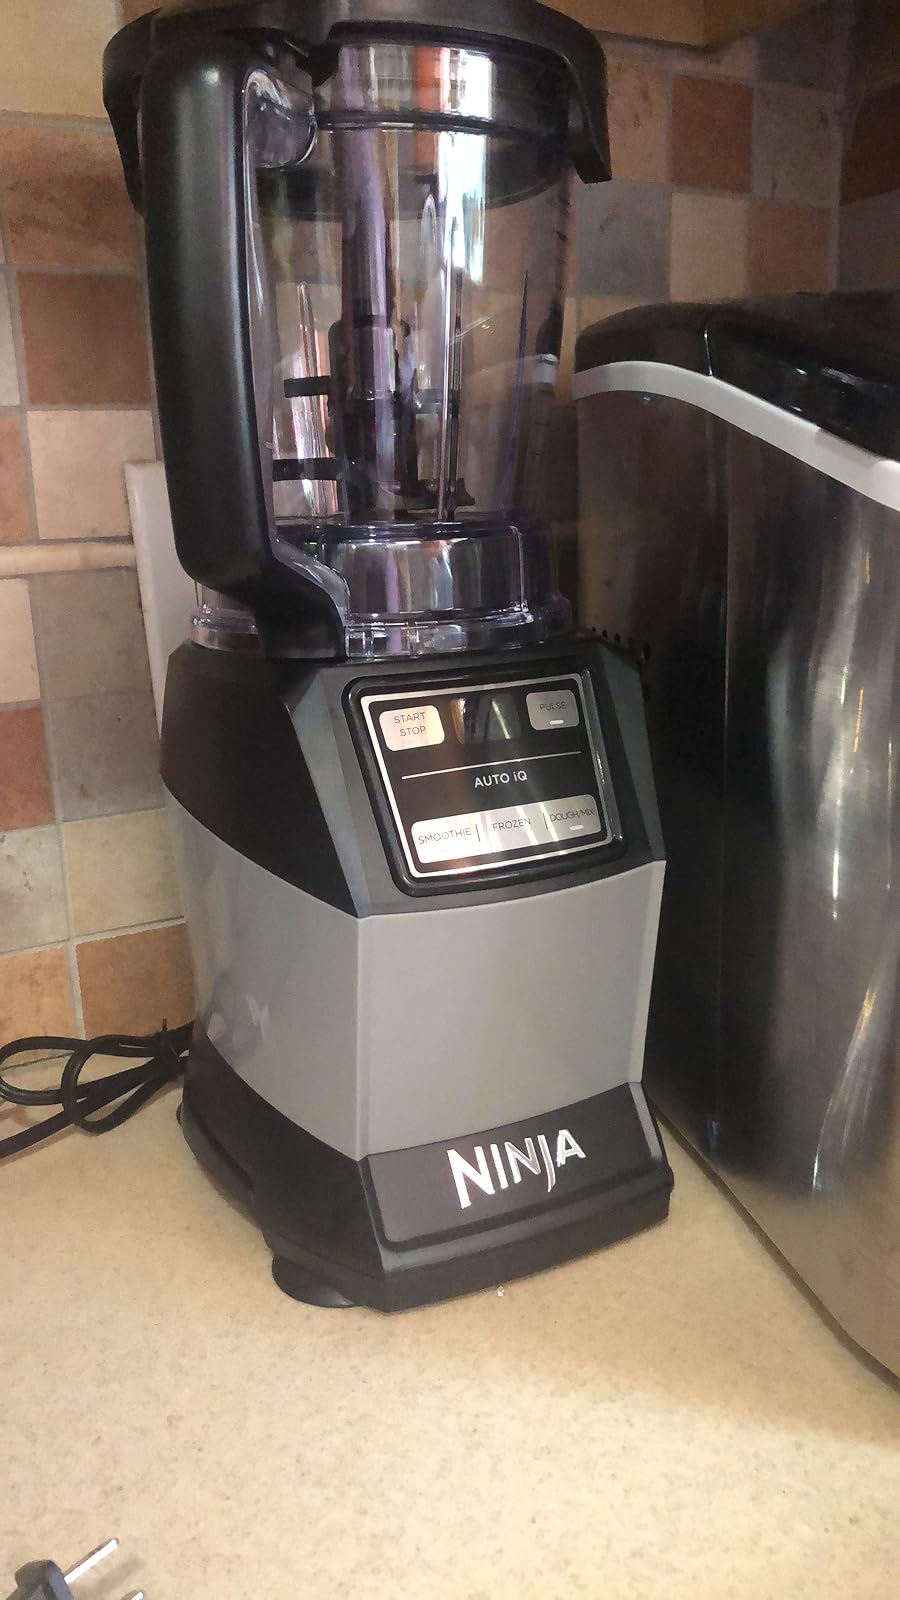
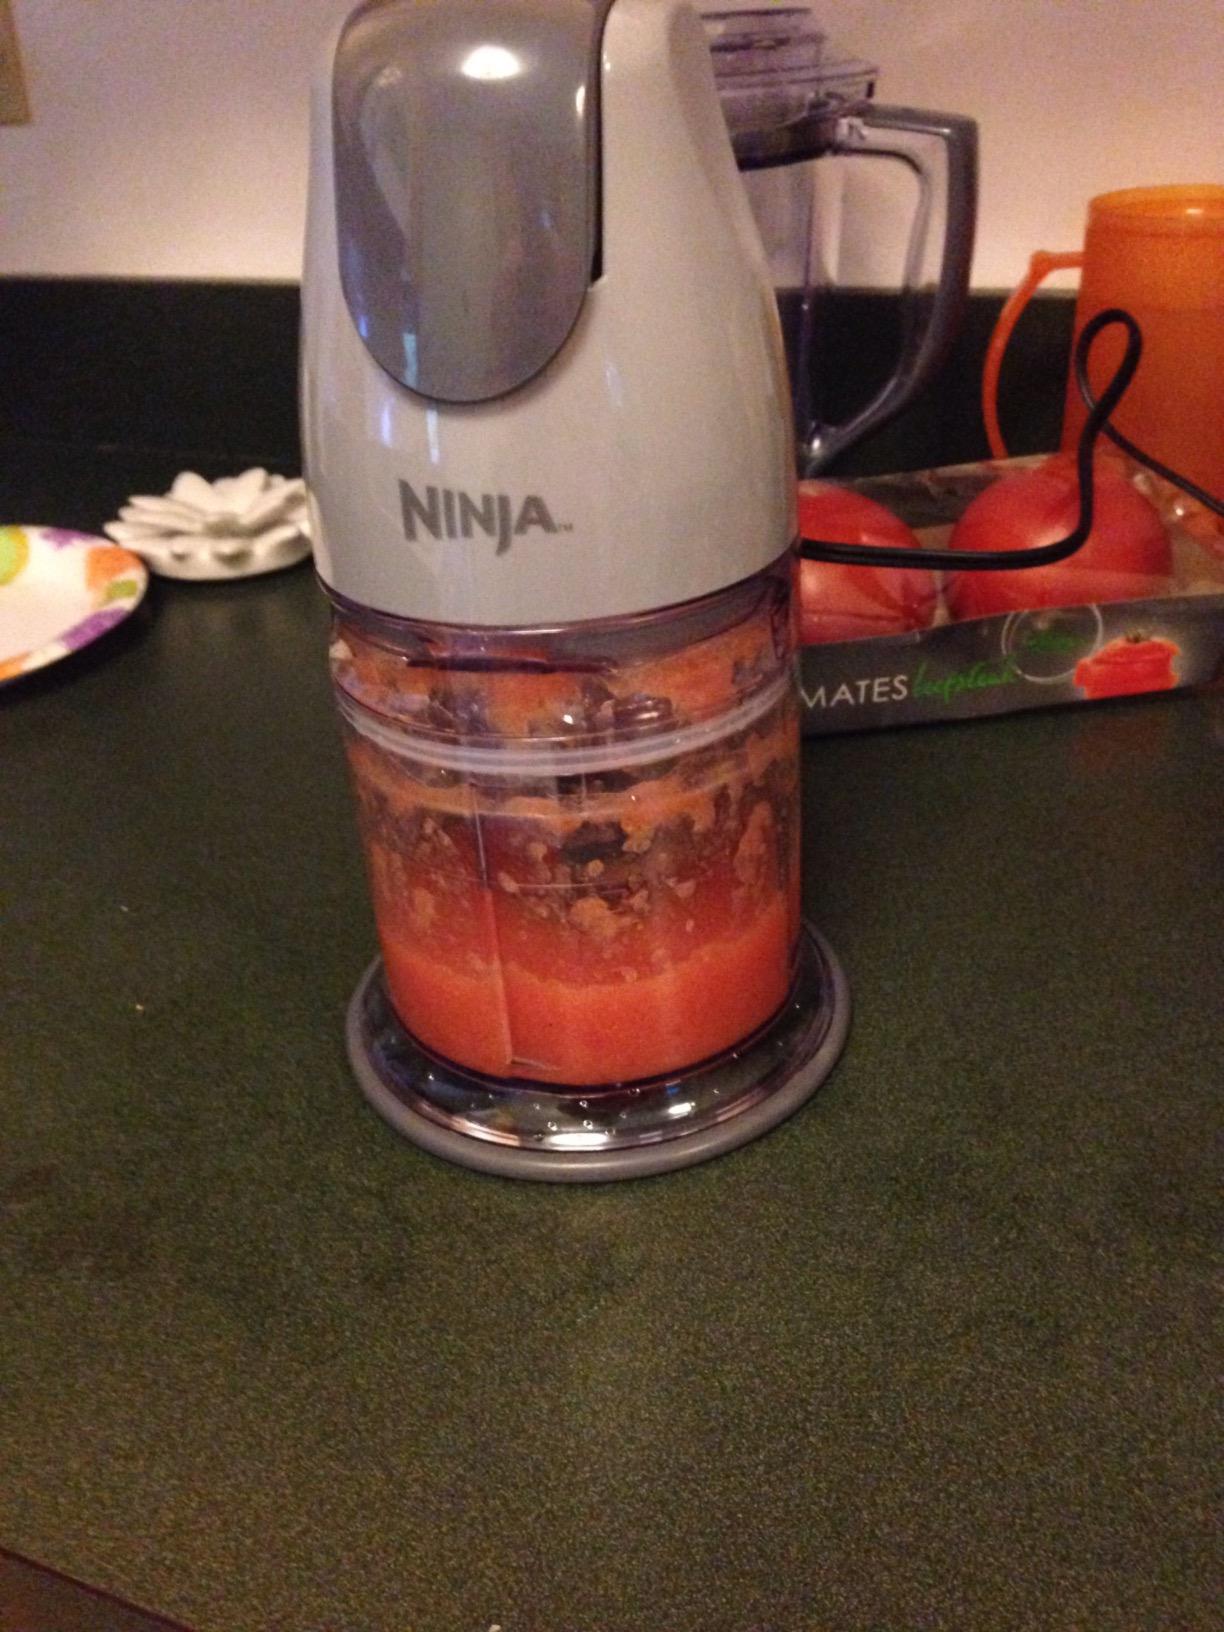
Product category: items_blender
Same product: no